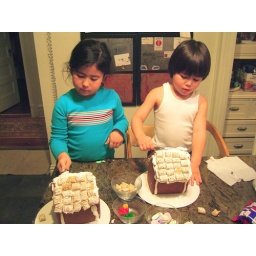
naomi fotenos noah fotenos gingerbread house decorate at 484 lake 3n kitchen by stf filed underwhat